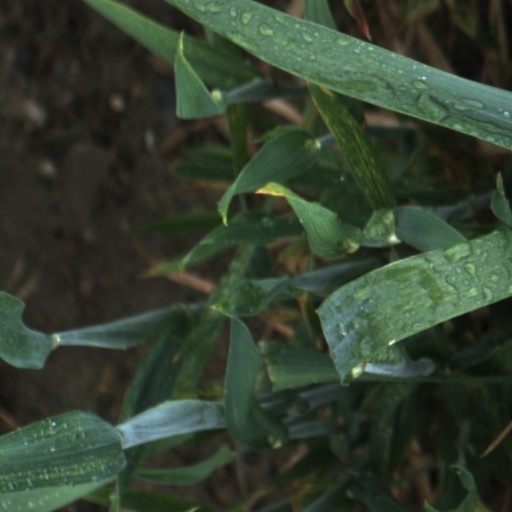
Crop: wheat